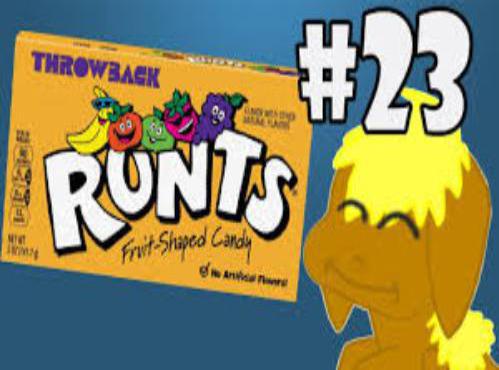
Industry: Food